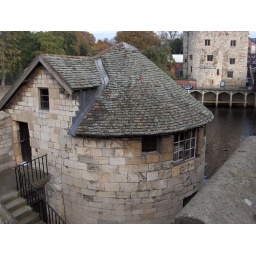
Small tower on the bridge over the Ouse.